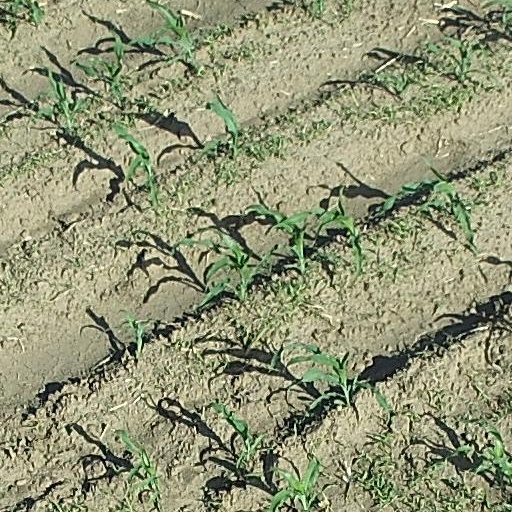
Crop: maize; corn